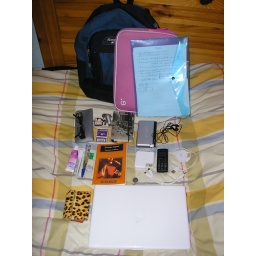
What is in your bag #2 laptop version